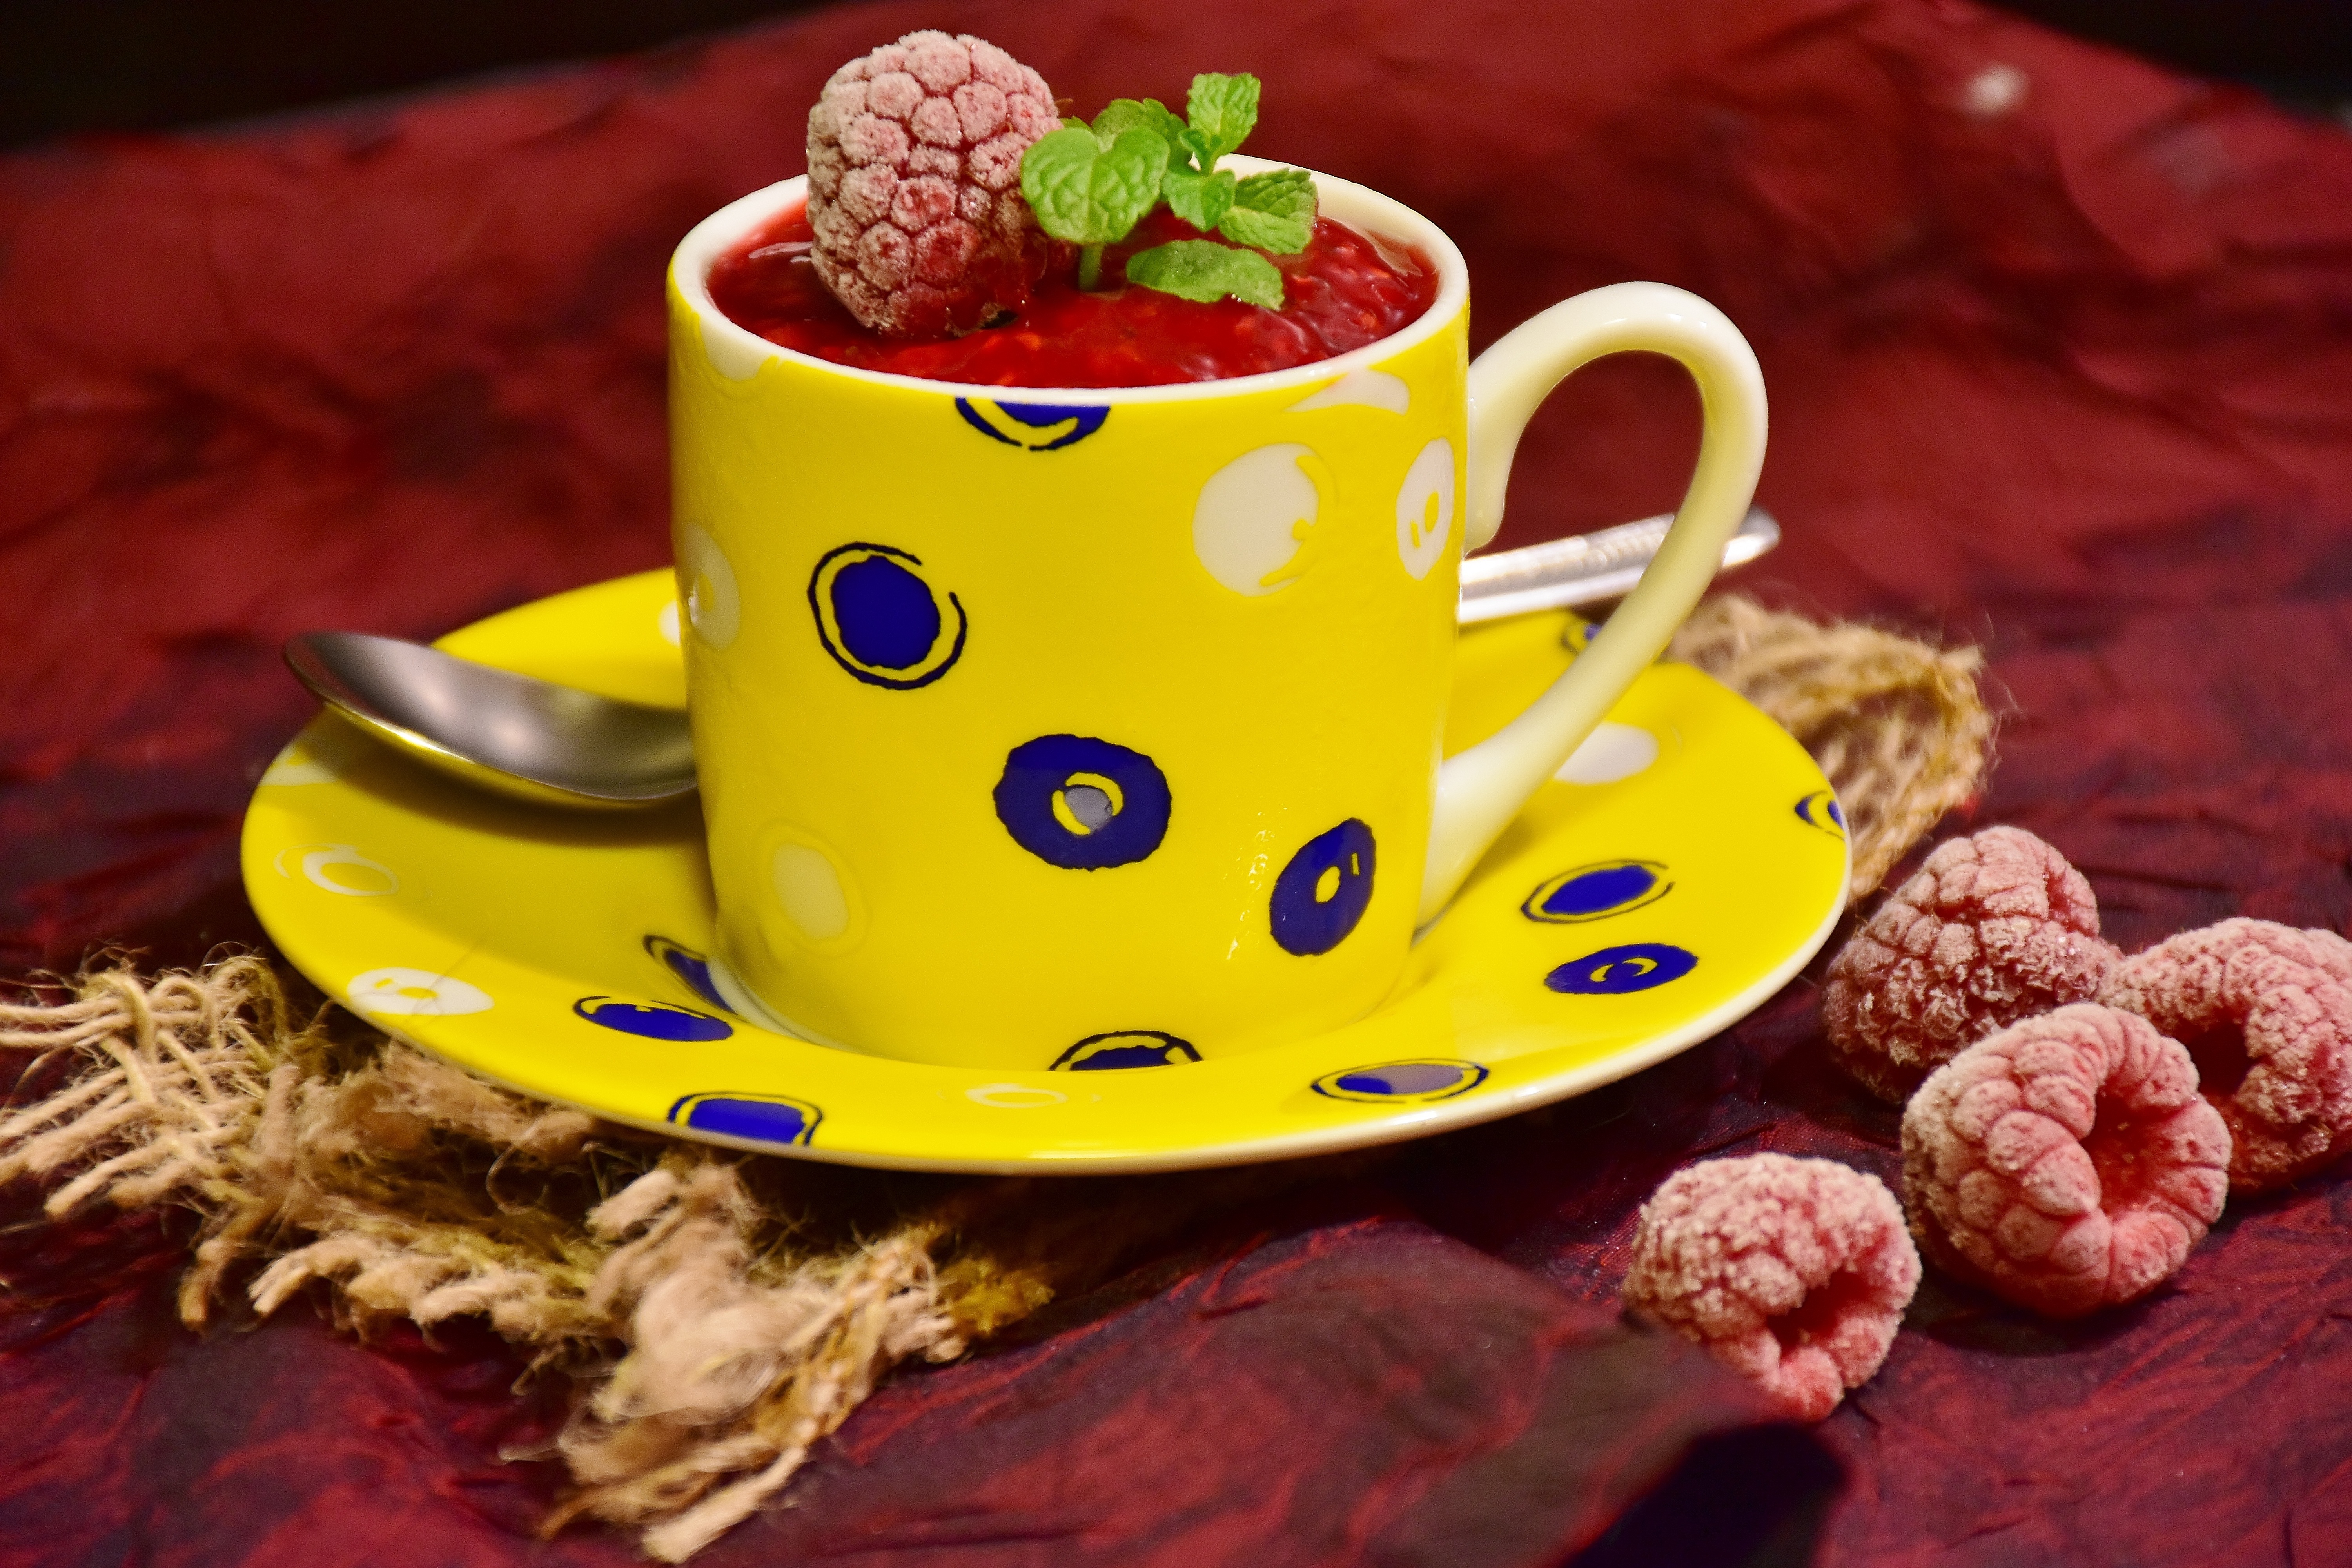
fruit, berry, sweet, flower, cup, ice, food, produce, drink, healthy, dessert, delicious, berries, raspberries, fruits, vitamins, frisch, benefit from, foodfoto, sorbet, vascular, raspberry sorbet